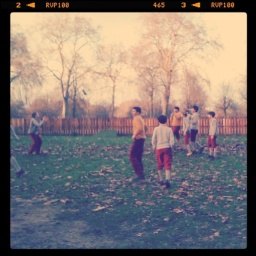
School boys in uniform playing ball @Hyde Park London